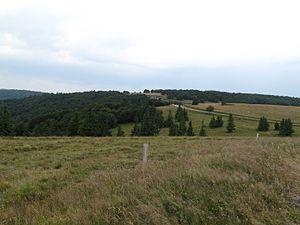
près d'Oderen, panorama pres du Markstein
Le Markstein est une station de sport d'hiver, d'été et de détente française, située dans le massif des Vosges, comprise entre 1 040 et 1 265 m d'altitude sur le passage de la route des Crêtes. Elle forme un ensemble de ski de fond avec le site du Breitfirst et la haute route nordique, à péage, la reliant également au Grand Ballon. La zone est classée Natura 2000